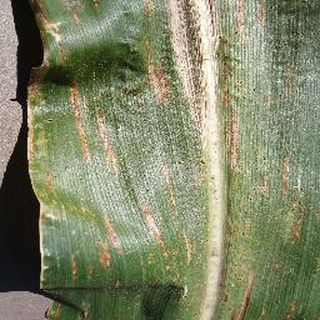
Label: corn_cercospora_leaf_spot